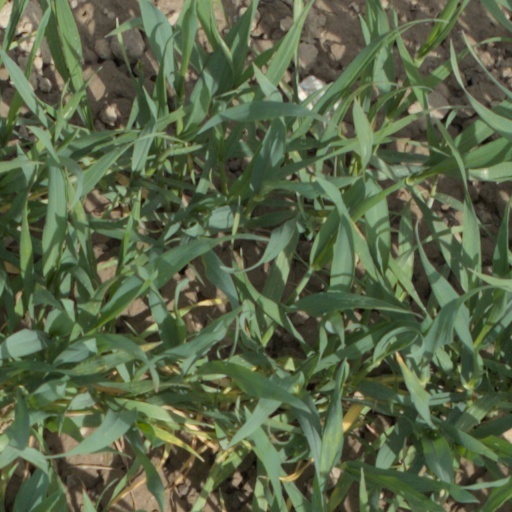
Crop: wheat